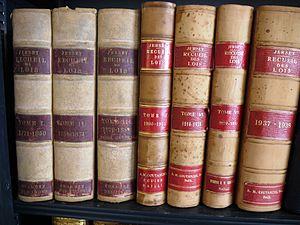
Le droit jersiais a été influencé par plusieurs traditions légales différentes, dont la coutume de Normandie, la common law britannique et le droit civil français moderne. Le bailliage de Jersey est une juridiction séparée du Royaume-Uni et se distingue des juridictions des autres îles Anglo-Normandes dont Guernesey, bien qu'elles partagent des similarités historiques. Le droit jersiais est un droit mixte. Les sources du droit sont en anglais et en français bien que depuis les années 1950, la langue de travail principale soit l'anglais.
Dans les îles anglo-normandes, le greffier est un auxiliaire de justice qui conseille et assiste les membres du Conseil des États de Jersey et des États de Guernesey. Les devoirs du greffier et du Greffe des îles anglo-normandes sont énoncés dans le Droit normand et la coutume de Normandie.